Ming Chang

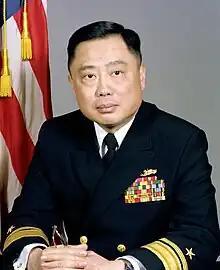

Ming Erh Chang (April 20, 1932 – October 3, 2017) served in the U.S. Navy for 34 years, becoming the first naturalized Asian American naval officer to reach flag rank in the United States military. He became the Department of the Navy Inspector General in 1987 after holding cruiser and destroyer commands. When Chang left the navy, he became vice president and corporate director for the Pacific region at Raytheon International and then president of MEC International, LLC.